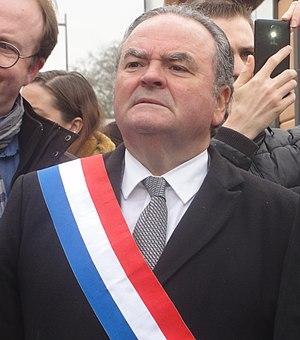
Manifestation contre la suppression des dessertes TGV en gare de Douai le 2 mars 2019. Depicted place&#58
Le canton de Lille-1 est un canton français du département du Nord créé par le décret du 17 février 2014. Il tient lieu de circonscription d'élection des conseillers départementaux et entre en vigueur lors des élections départementales de 2015.
Le canton de Lille-Ouest est un ancien canton français, situé dans le département du Nord et la région Nord-Pas-de-Calais.
Saint-André-lez-Lille est une commune française, située dans le département du Nord en région Hauts-de-France. Elle fait partie de la Métropole européenne de Lille.